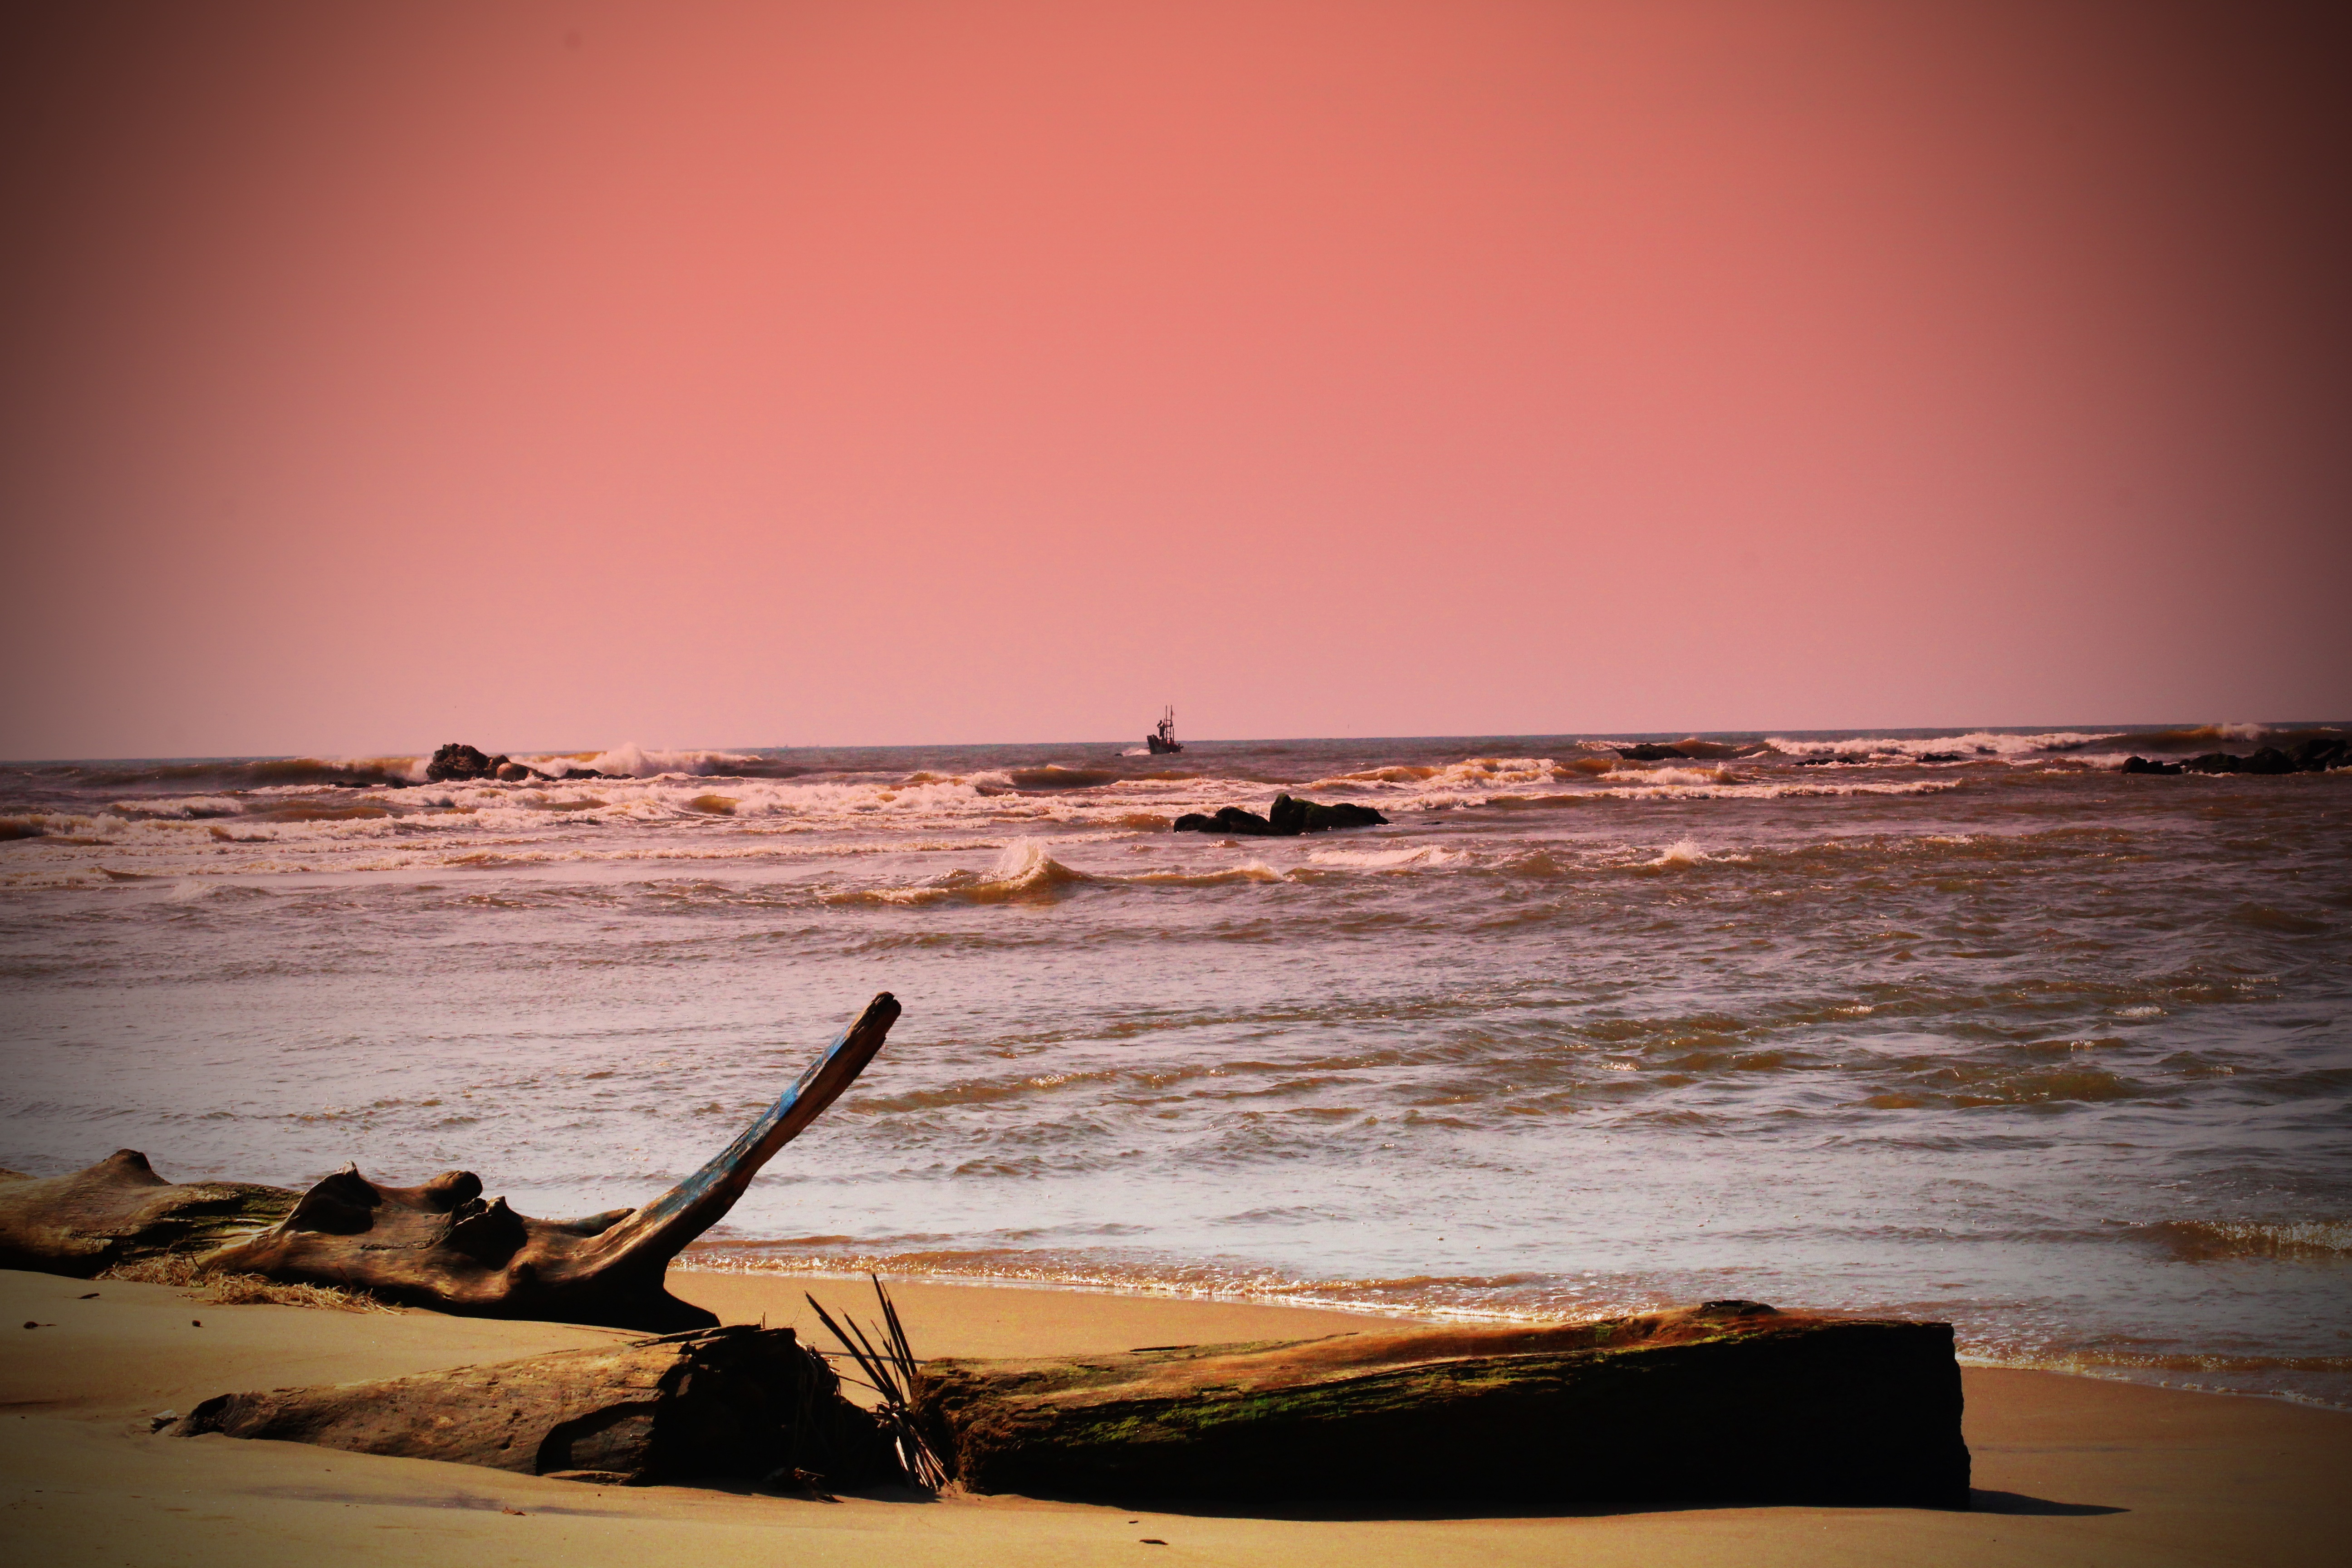
beach, sea, coast, tree, water, nature, sand, rock, ocean, horizon, sky, wood, sun, sunrise, sunset, morning, shore, wave, dawn, summer, travel, dusk, evening, log, reflection, bay, body of water, outdoors, wind wave